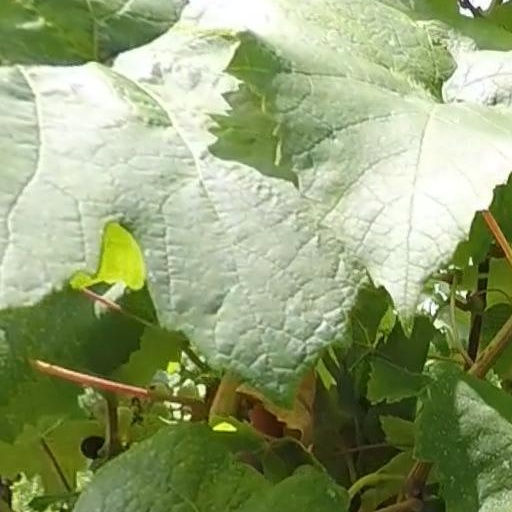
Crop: grape